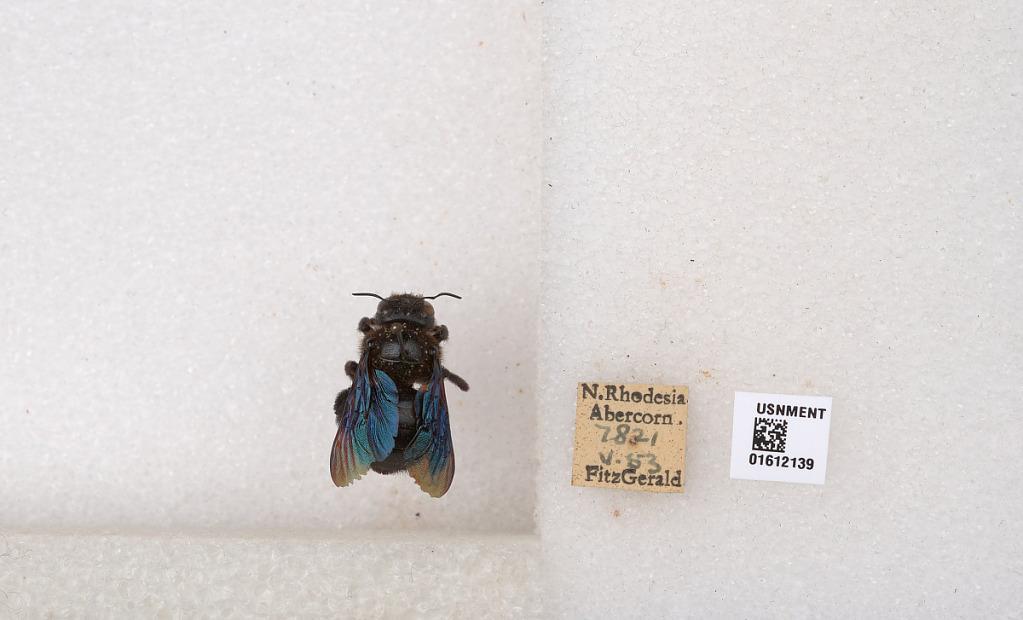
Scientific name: Xylocopa
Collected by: J. Ene
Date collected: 1953-5-1
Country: Zimbabwe
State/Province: Matabeleland South
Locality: Abercorn